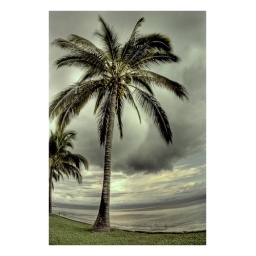
this was a Palm tree fronting the ocean at the hotel we stayed at in mexico. I like the sky.This was in explore :)